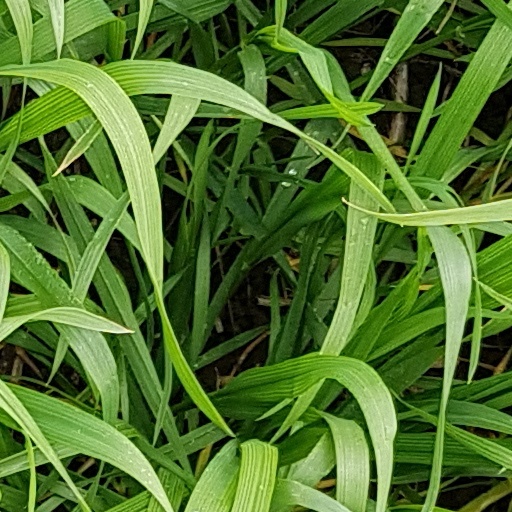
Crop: wheat